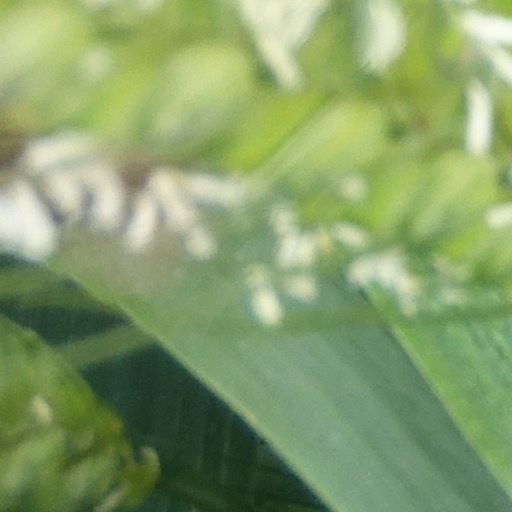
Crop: wheat